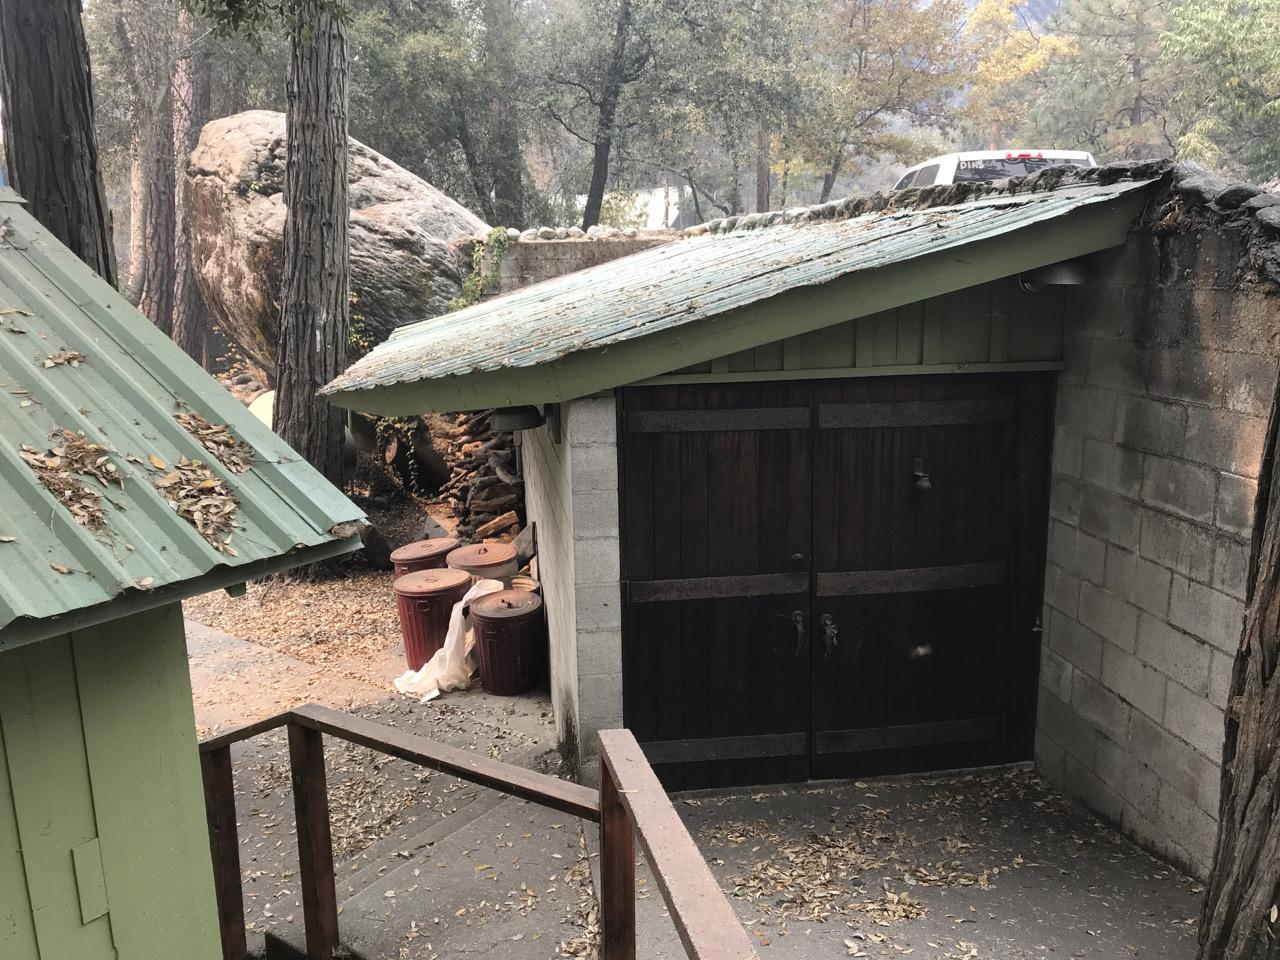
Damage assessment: no_damage